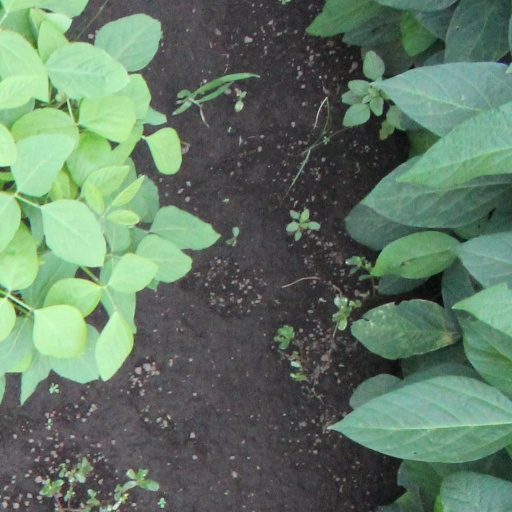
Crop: soybean